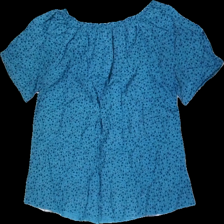
View: back
Type: Top
Category: Ladies
Brand: Not in the list
Colors: Blue, Purple, Red, Green
Material: 100% viscos
Pattern: Floral print
Cut: Regular
Season: All
Stains: Minor
Damage: ljusa fläckar
Damage location: middle center
Damage 2: egen sytt
Damage 2 location: top right
Damage 3: egen sytt
Damage 3 location: top left
Price range: 50-100
Recommended usage: Reuse
Description: blommig topp